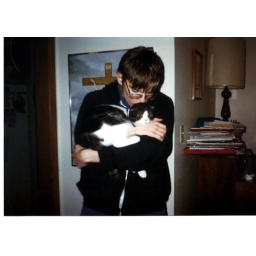
My brother Jeff and his Scottish Fold cat Genghis Khat in our house in Pleasantville, IA.